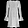
Label: Dress